Franz Josef Kuhnle

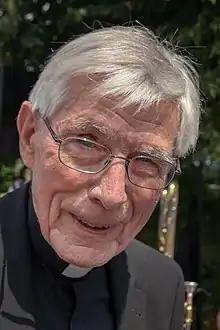
Kuhnle in 2018

Franz Josef Kuhnle (27 April 1926 – 4 February 2021) was a German Catholic auxiliary bishop.